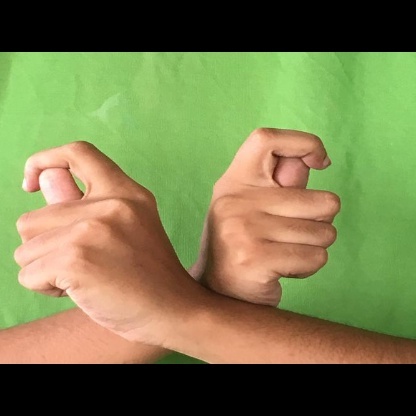
Mudra: Berunda